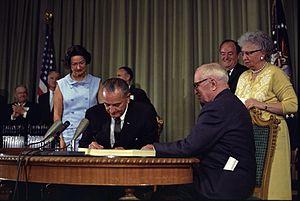
Medicare est le système d'assurance-santé géré par le gouvernement fédéral des États-Unis au bénéfice des personnes de plus de 65 ans ou répondant à certains critères. Le nom provient d'une contraction des mots anglais medical et care. La première loi qui mit en place le système Medicare a été votée le 30 juillet 1965 lors de la présidence de Lyndon Johnson sous la forme d'amendement à la législation de la sécurité sociale, dans le cadre de son projet de « guerre contre la pauvreté ». Lors du vote de la loi, le président Johnson fit de l'ancien président Harry S. Truman le premier bénéficiaire du programme, lui délivrant la première carte Medicare.
La présidence de Lyndon B. Johnson débuta le 22 novembre 1963, date de l'entrée en fonction de Lyndon B. Johnson en tant que 36ᵉ président des États-Unis à la suite de l'assassinat de John F. Kennedy, et se termina le 20 janvier 1969. Johnson, un démocrate du Texas qui fut notamment chef de la majorité au Sénat, était vice-président des États-Unis au moment où il succéda à Kennedy. Il se présenta par la suite à l'élection présidentielle de 1964 pour effectuer un mandat complet et il remporta une victoire écrasante face à son adversaire républicain de l'Arizona, le sénateur fédéral Barry Goldwater. Après l'élection présidentielle de 1968, le républicain Richard Nixon lui succéda à la Maison-Blanche. La présidence de Johnson fut marquée par l'entrée massive des États-Unis dans le libéralisme moderne avec son programme appelé Great Society, qui était une extension considérable du New Deal de Roosevelt.
Harry S. Truman, né le 8 mai 1884 à Lamar et mort le 26 décembre 1972 à Kansas City, est un homme d'État américain, 33ᵉ président des États-Unis en fonction de 1945 à 1953.
La protection sociale aux États-Unis, qui englobe plusieurs programmes dont la sécurité sociale, couvre 85 % de la population américaine. Même si les droits sociaux ne sont pas inscrits dans la Constitution des États-Unis, le gouvernement de cette nation applique, depuis le New Deal et la création de l'État-providence plusieurs programmes afin d’aider les personnes en difficulté. En 2000, 180 millions d’Américains bénéficiaient de la Sécurité sociale.